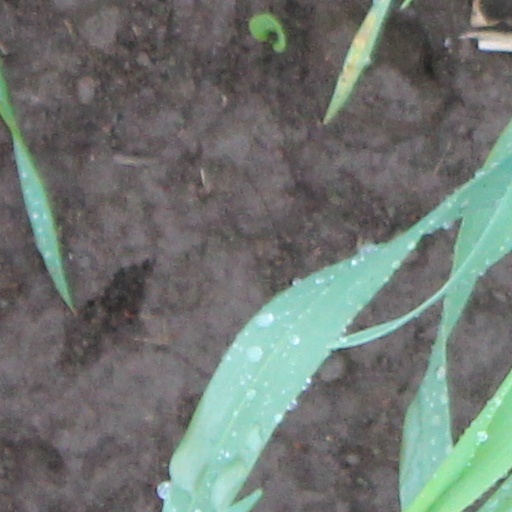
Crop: wheat